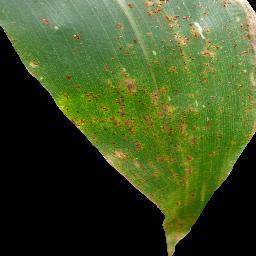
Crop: corn
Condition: (maize)_common_rust